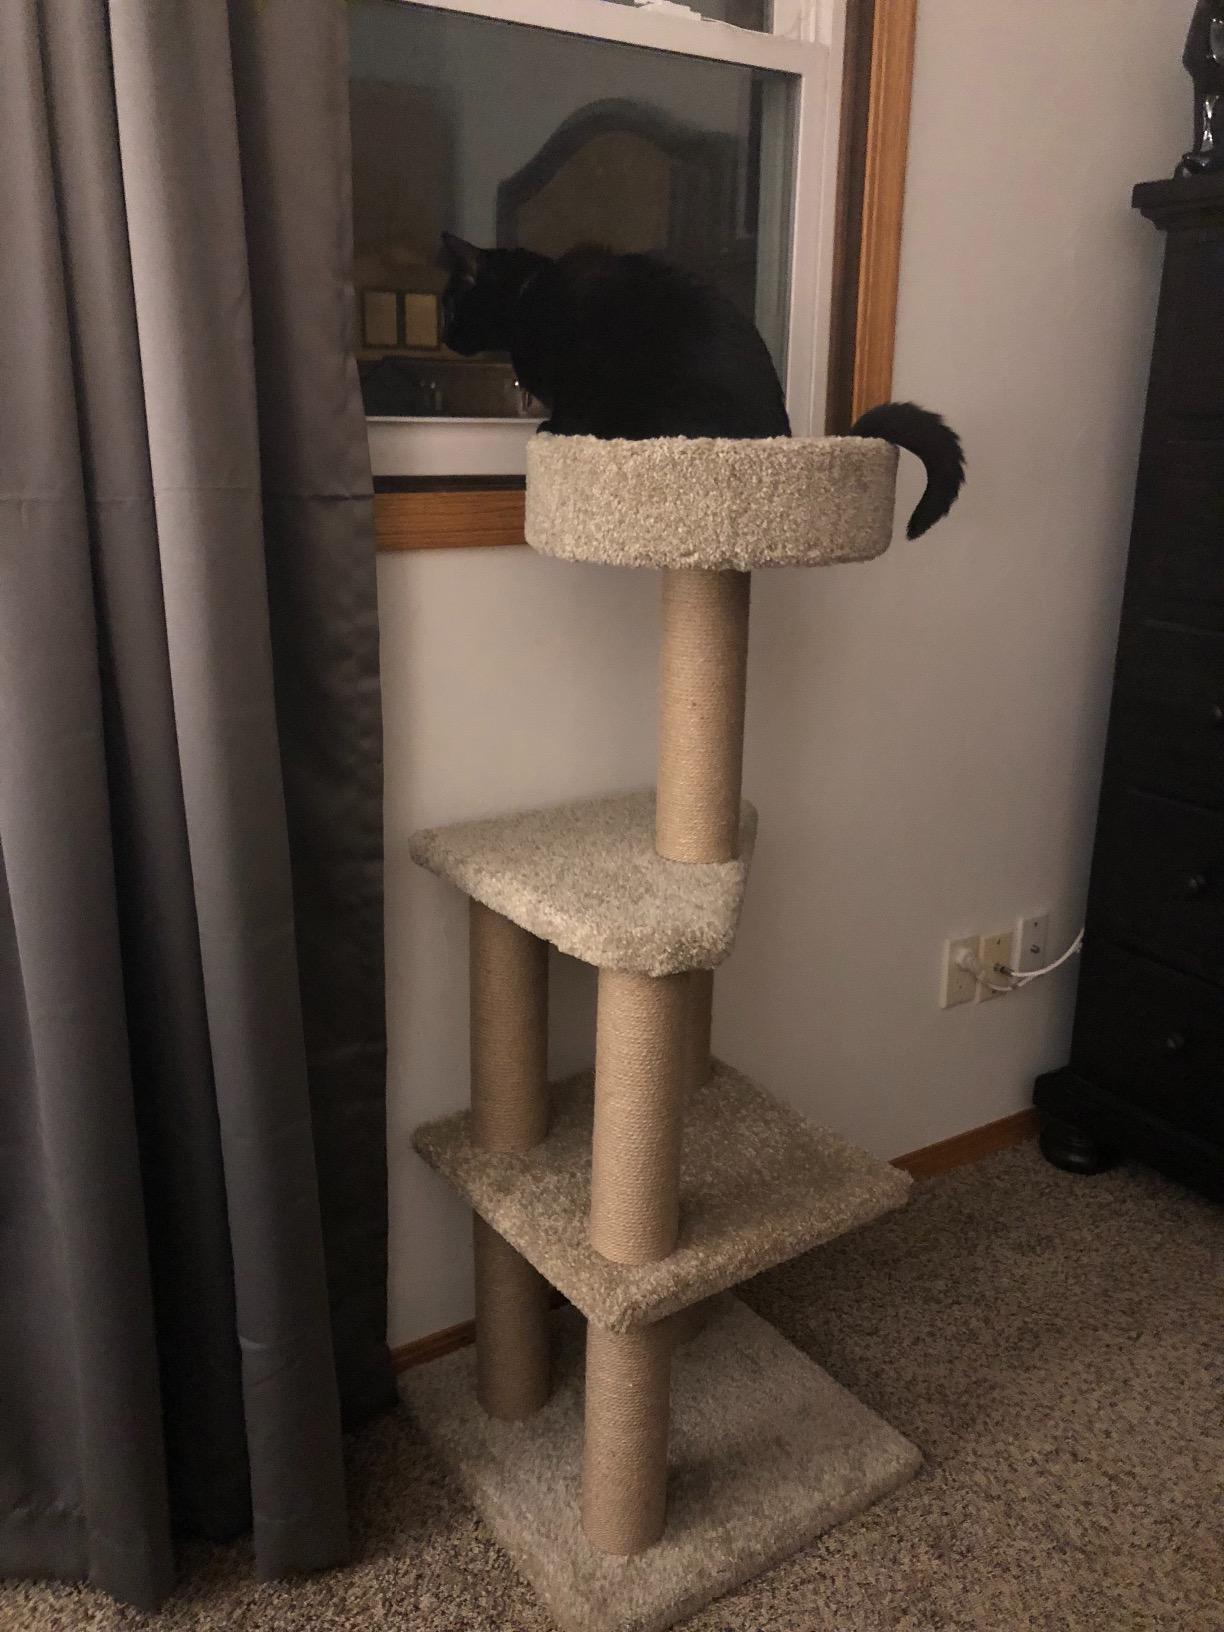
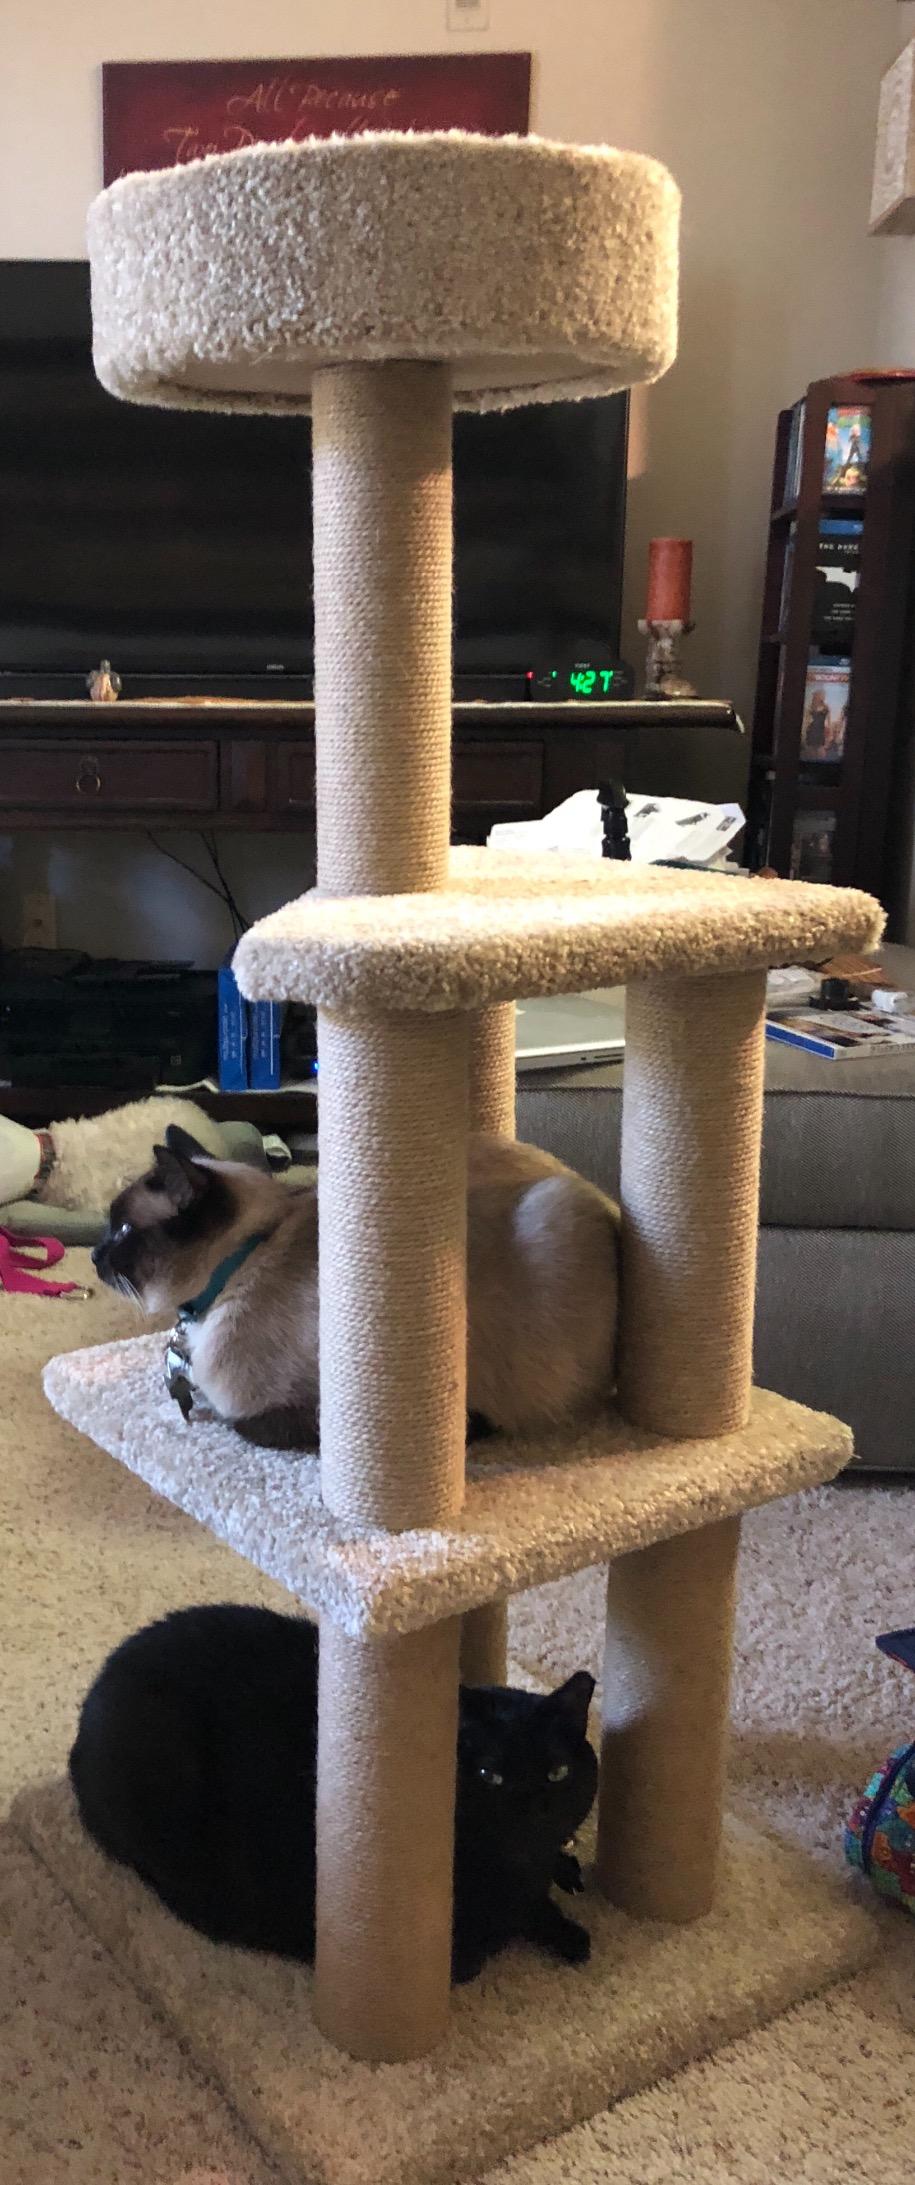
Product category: items_cat tree
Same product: yes